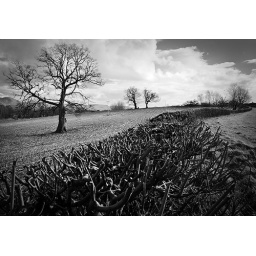
tree in corn field